Cartagena, Spain

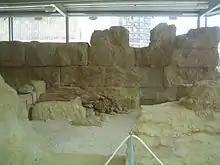
Carthaginian walls of Carthago Nova (3rd century BC)

There is evidence of the presence of individuals belonging to the genus "Homo" in the cave " 1,300,000 years ago. This cave is located in the southeastern quarter of Cartagena.